2004 Atlantic hurricane season

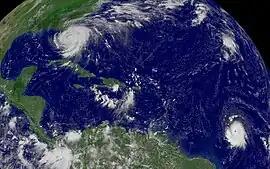
Hurricanes Frances (top left) and Ivan (bottom right) on September 5

Reflecting the season's high activity, the accumulated cyclone energy (ACE) index for the 2004 Atlantic hurricane season was 227 units, one of the highest values on record in the basin. ACE is, broadly speaking, a measure of the power of the hurricane multiplied by the length of time it existed, so storms that last a long time, as well as particularly strong hurricanes, have high ACEs. It is only calculated for full advisories on tropical systems at or exceeding , which is tropical storm strength.